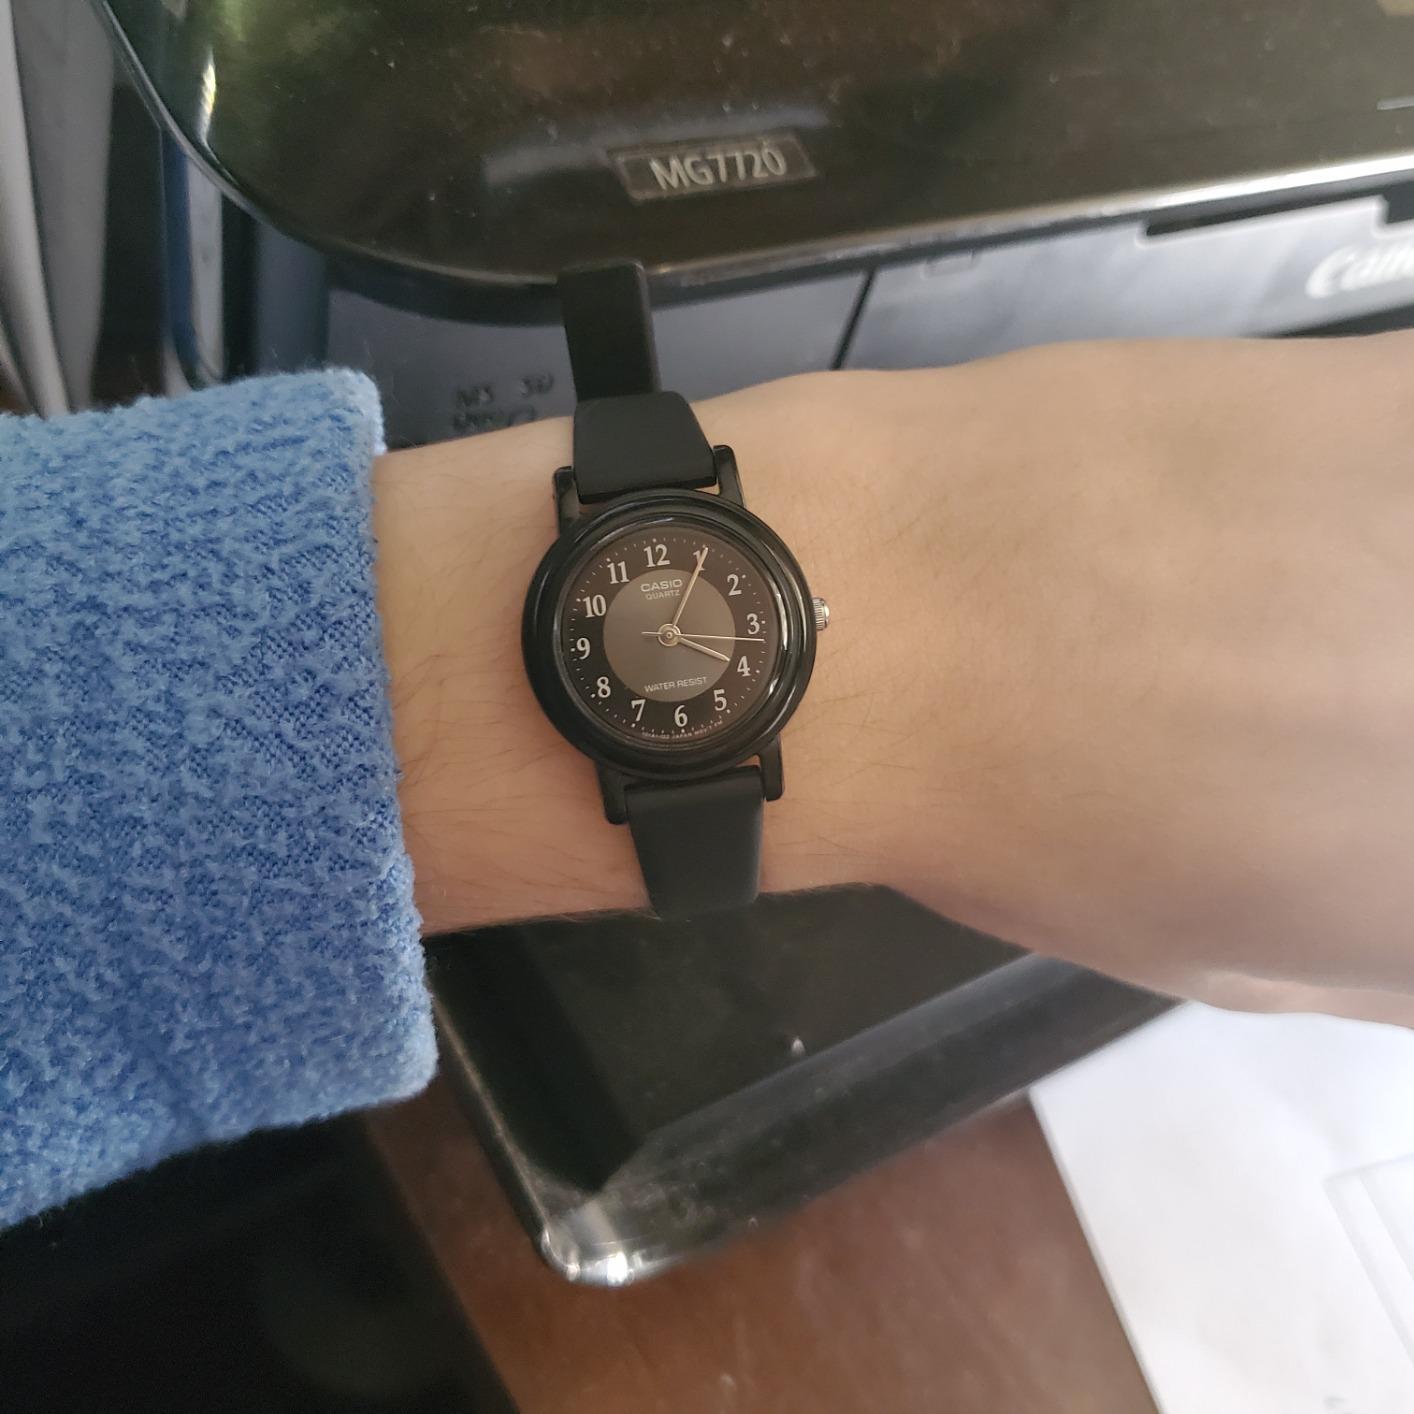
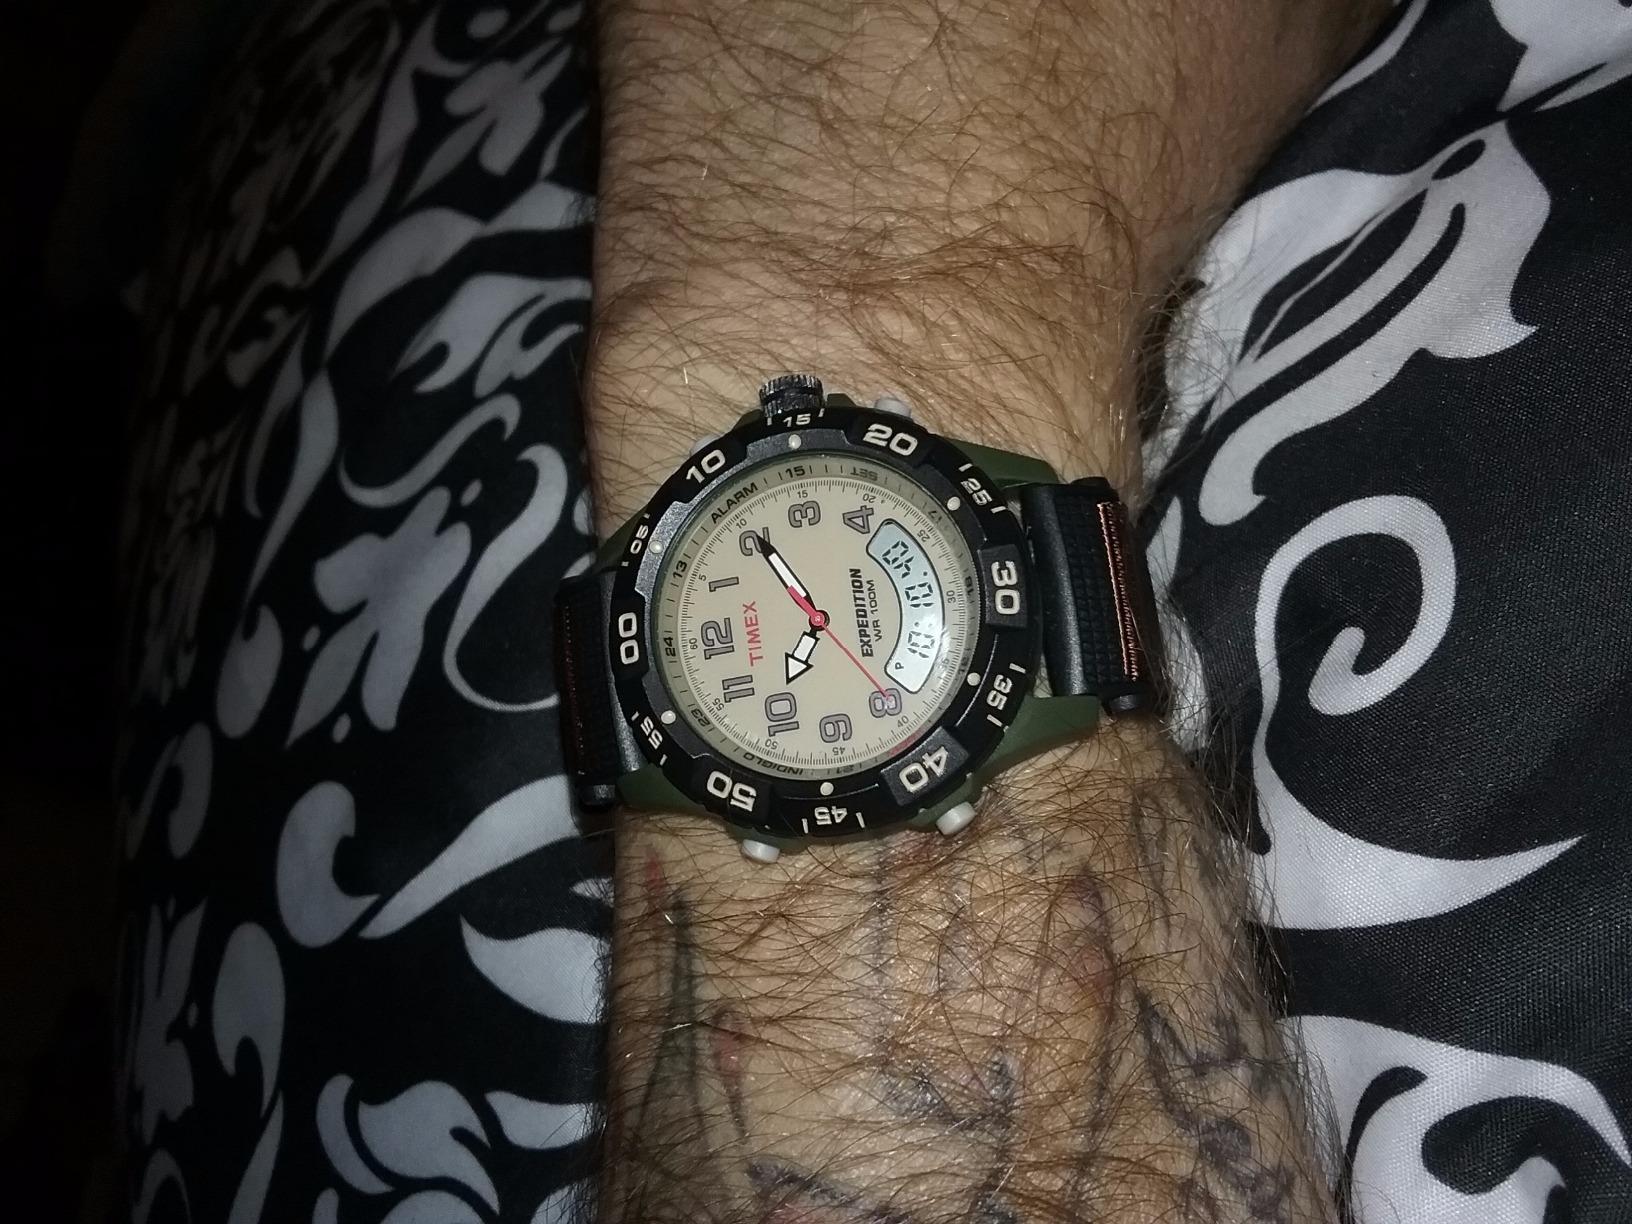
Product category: accessories_watch
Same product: no